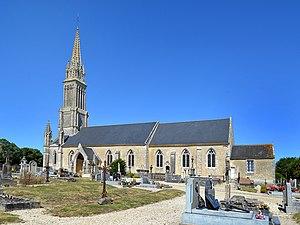
Écrammeville (calvados)
Écrammeville est une ancienne commune française, située dans le département du Calvados en Normandie, peuplée de 207 habitants. Depuis le 1ᵉʳ janvier 2017, elle fait partie de la commune de Formigny La Bataille.